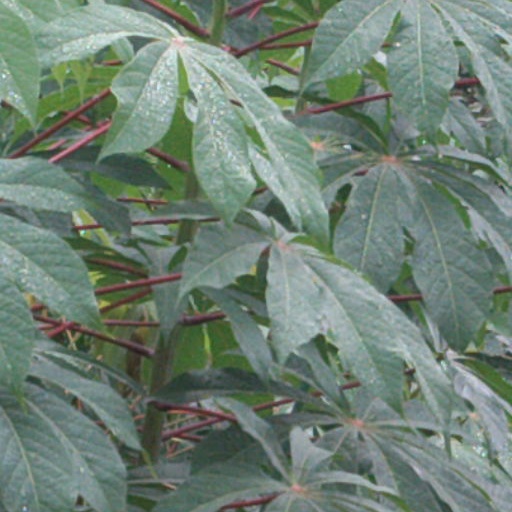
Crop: cassava